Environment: real
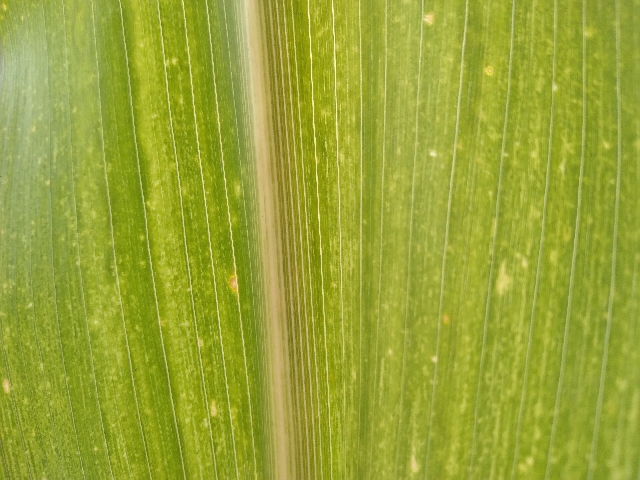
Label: lethal_necrosis